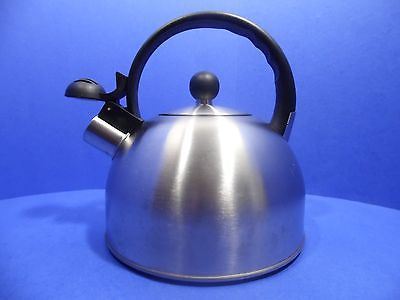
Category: kettle